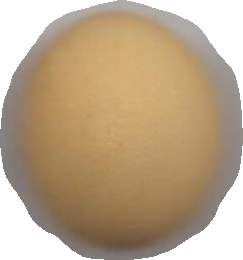
Variety: Dega